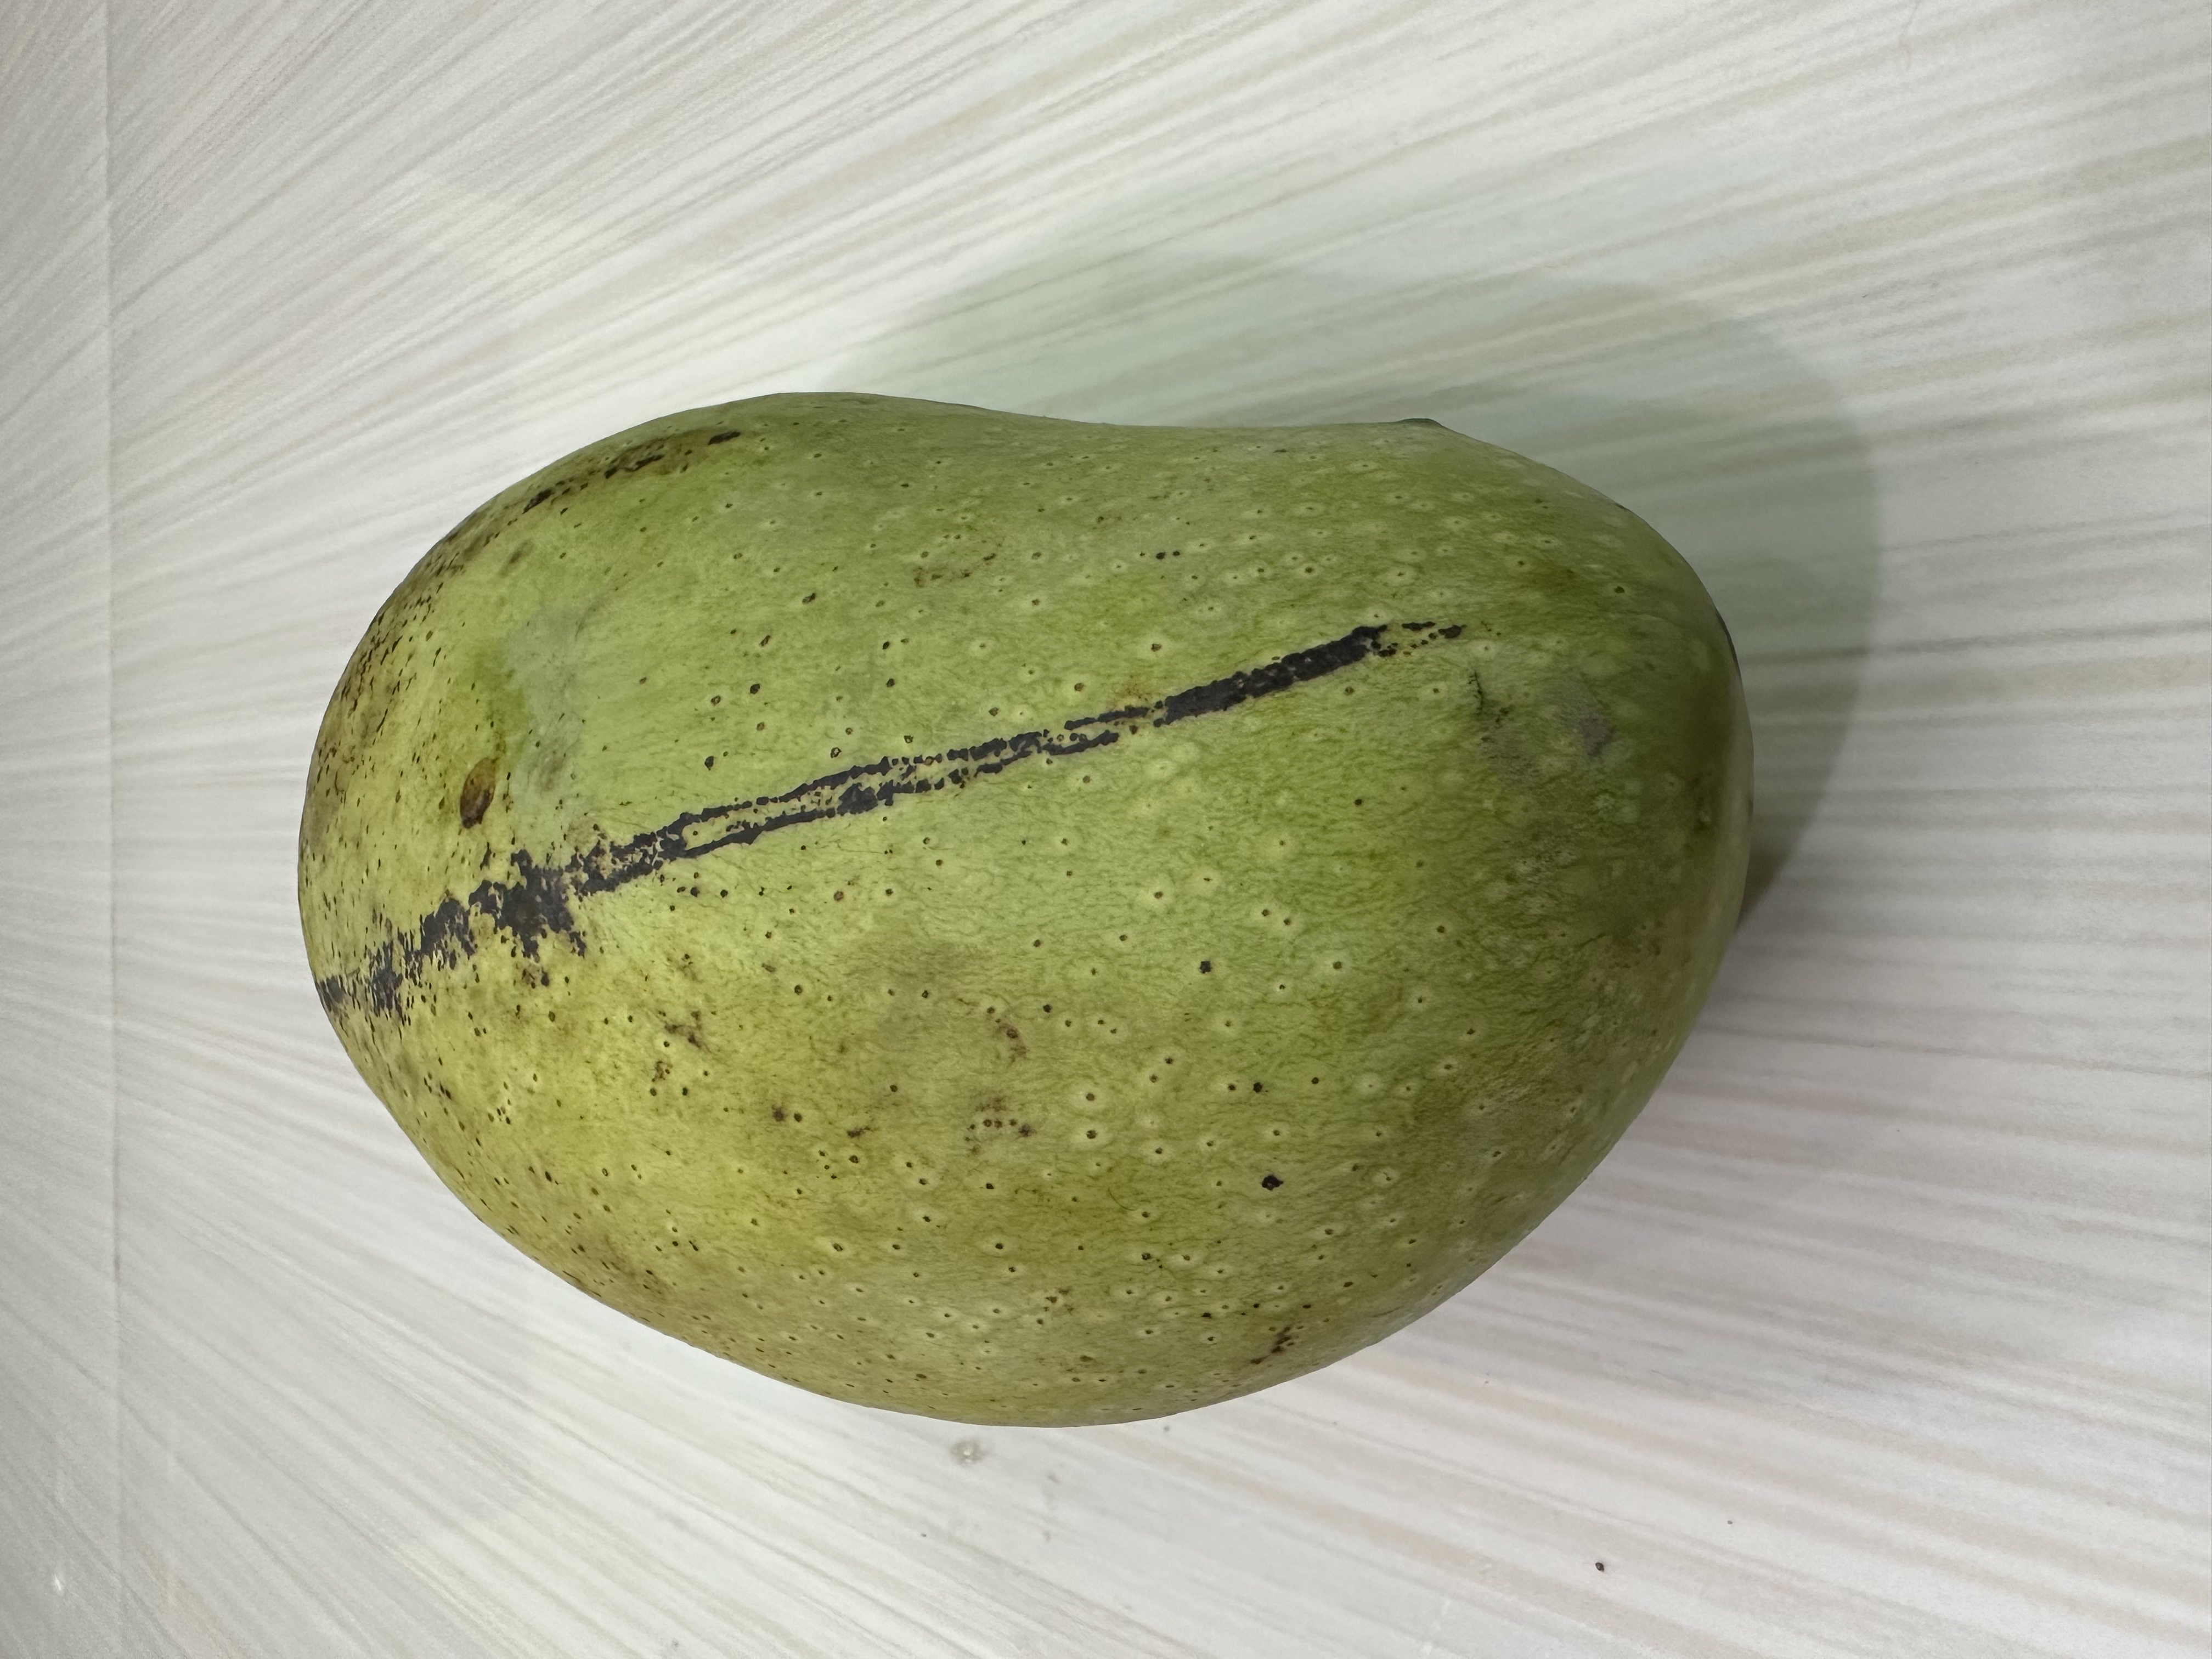
Mango variety: Fazlee